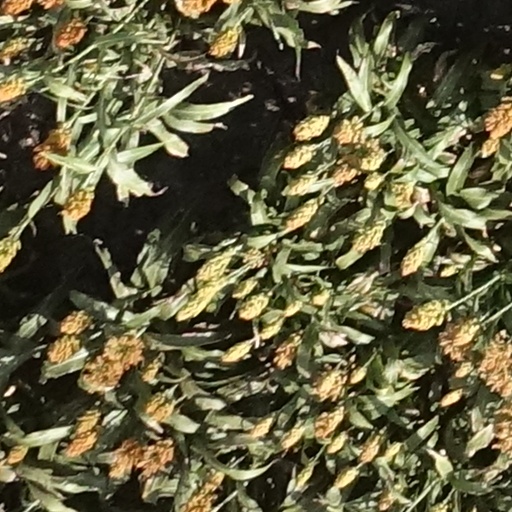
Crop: sorghum